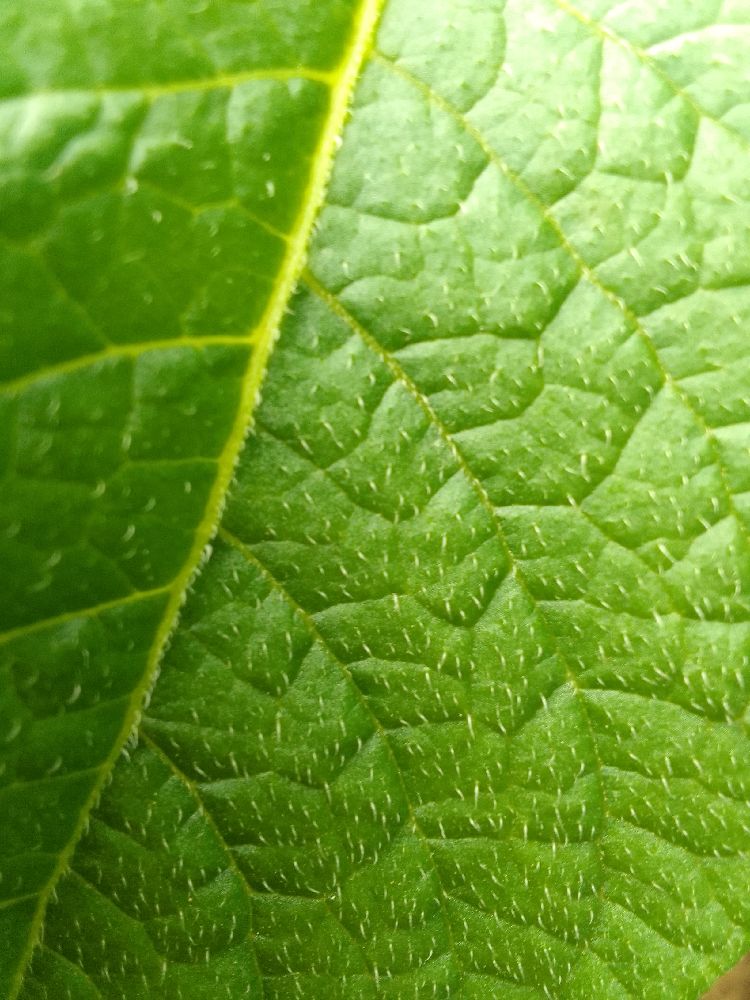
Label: Healthy